Castle of Pontevico

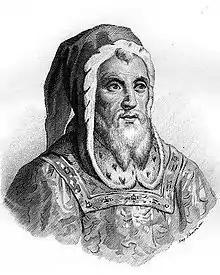
Bernabò Visconti, Lord of Milan from 1354 to 1385, proved particularly ruthless toward the castle of Pontevico, whose walls were torn down.

Thus it was that, at night, Visconti and his troops managed to sneak inside the fortress through the drawbridges. By day, the army broke out of the fortress and attacked the League, who responded in large numbers with the support of the people of Pontevico, armed with stones and spears. Despite initial resistance, the League army could not hold out for long and was forced to surrender. Pontevico was sacked and its inhabitants massacred or imprisoned, and the city walls were torn down.